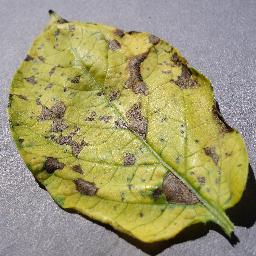
Label: Potato___Early_blight